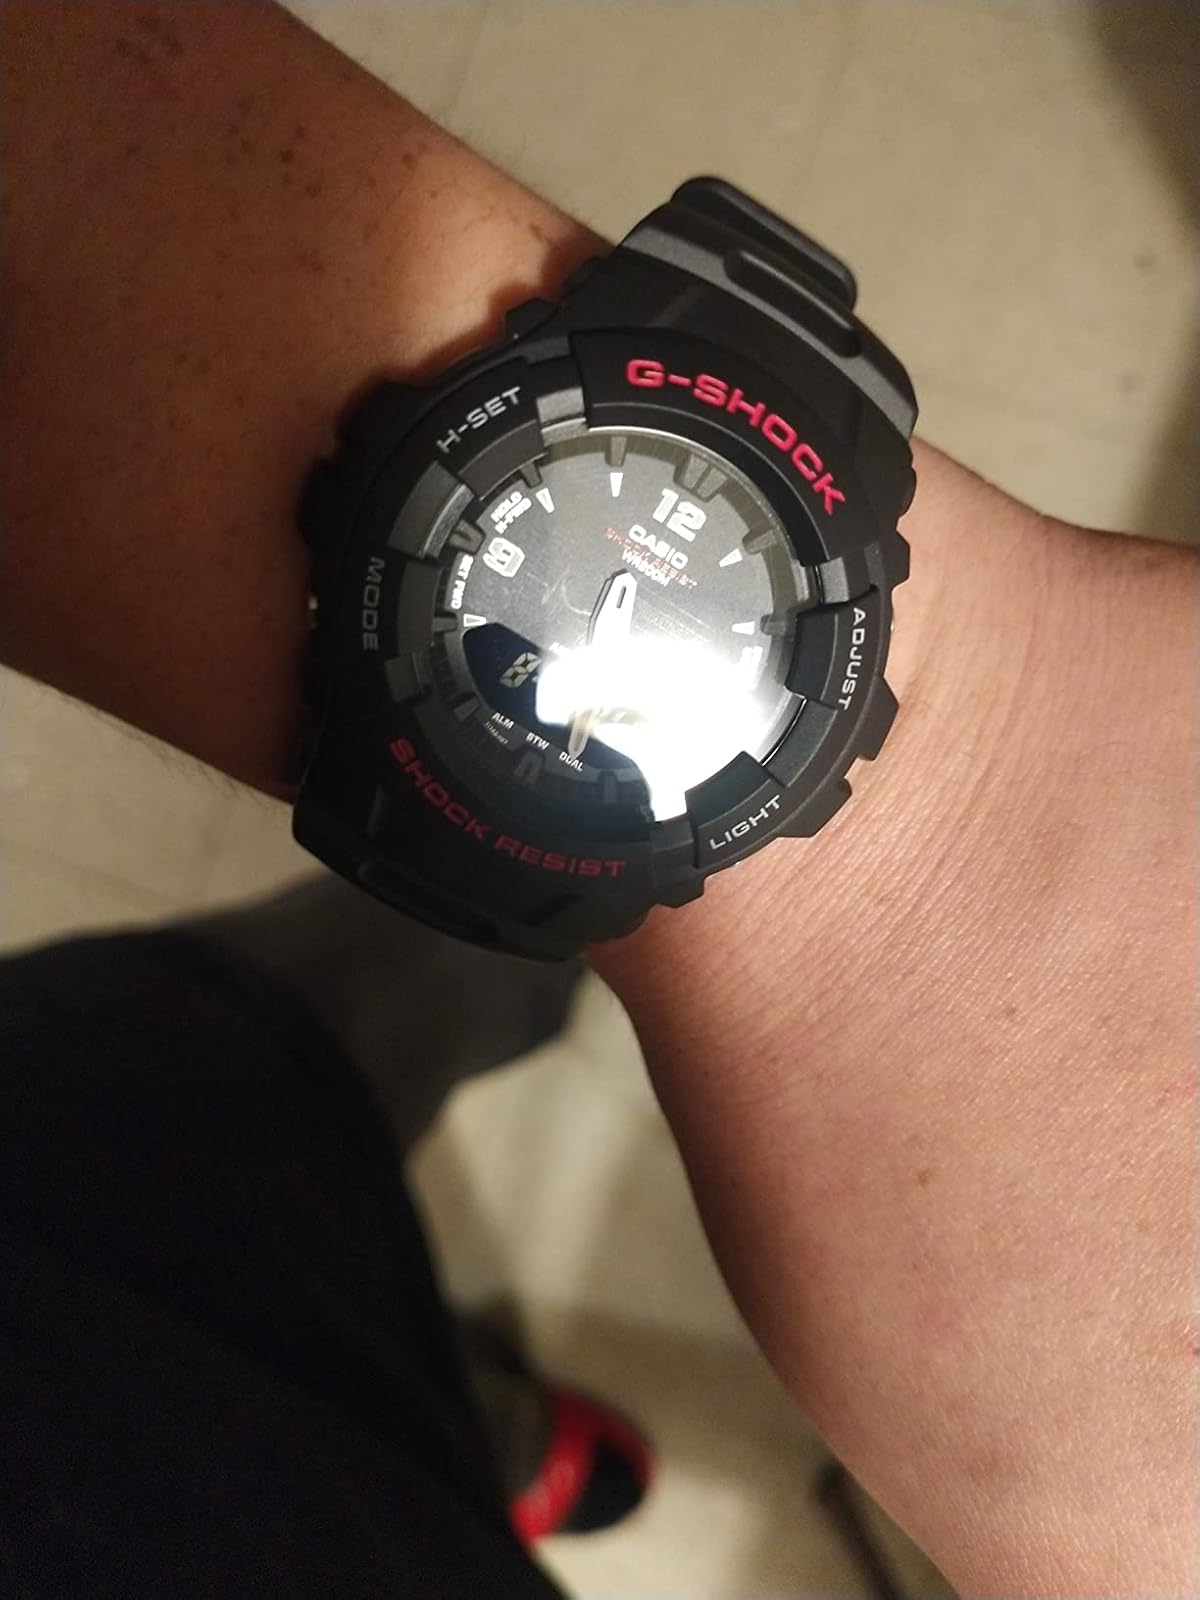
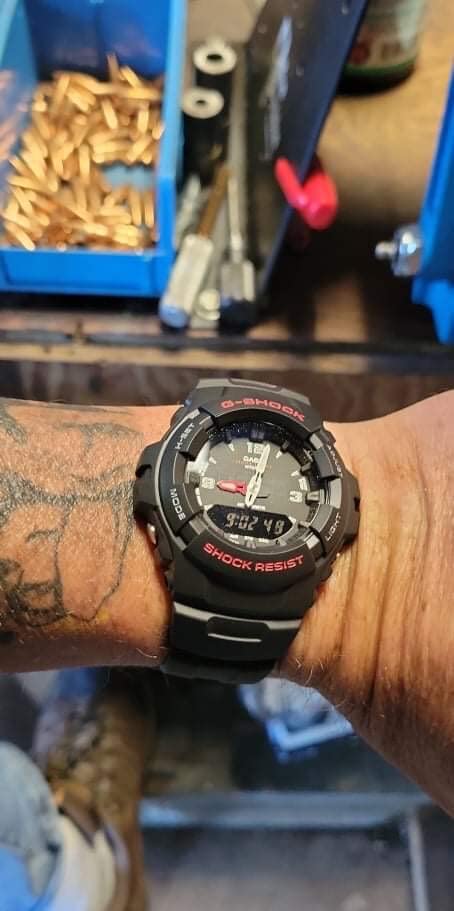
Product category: accessories_watch
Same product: yes